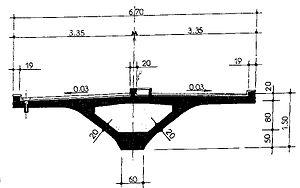
coupe du caisson de la passerelle de Meylan
La Passerelle de Meylan également appelée Passerelle de l'île d'Amour en référence au parc du même nom dans lequel elle débouche, est une passerelle piétonne traversant l'Isère et reliant les villes de Saint-Martin-d'Hères et Meylan dans le département de l'Isère.